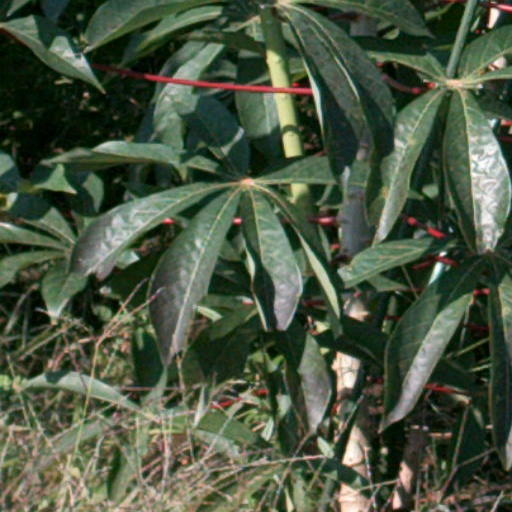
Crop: cassava